Laetitia Casta

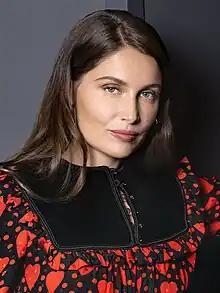
Casta in 2020

Casta became a "GUESS? Girl" in 1993 and gained further recognition as a Victoria's Secret Angel from 1998 to 2000 and as a spokesperson for cosmetics company L'Oréal. She has appeared on over 250 covers of such popular magazines as "Cosmopolitan", "Vogue", "Rolling Stone", "Elle" and "Glamour", and has walked runways for designers such as Yves Saint Laurent, Jean-Paul Gaultier, Chanel, Dior, Dolce & Gabbana, Paco Rabanne, Kenzo, Louis Vuitton, Christian Lacroix, Roberto Cavalli, Jacquemus, Ralph Lauren and Vivienne Westwood.